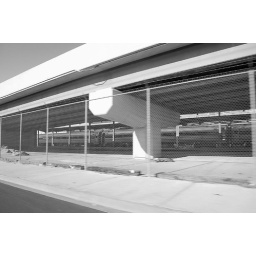
Train in black and white